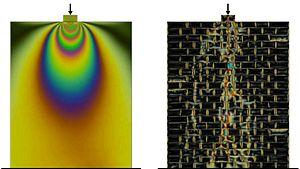
La maçonnerie est l'art de bâtir une construction par l'assemblage de matériaux élémentaires, liés ou non par un mortier. C'est l'art du maçon par définition mais aussi le résultat de son travail.